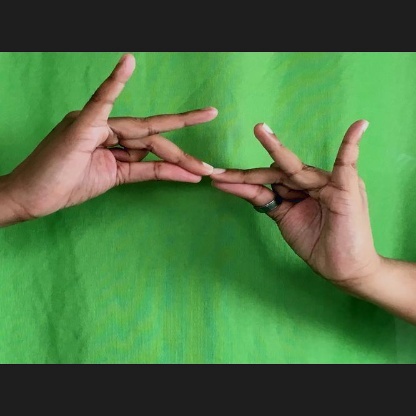
Mudra: Sakata